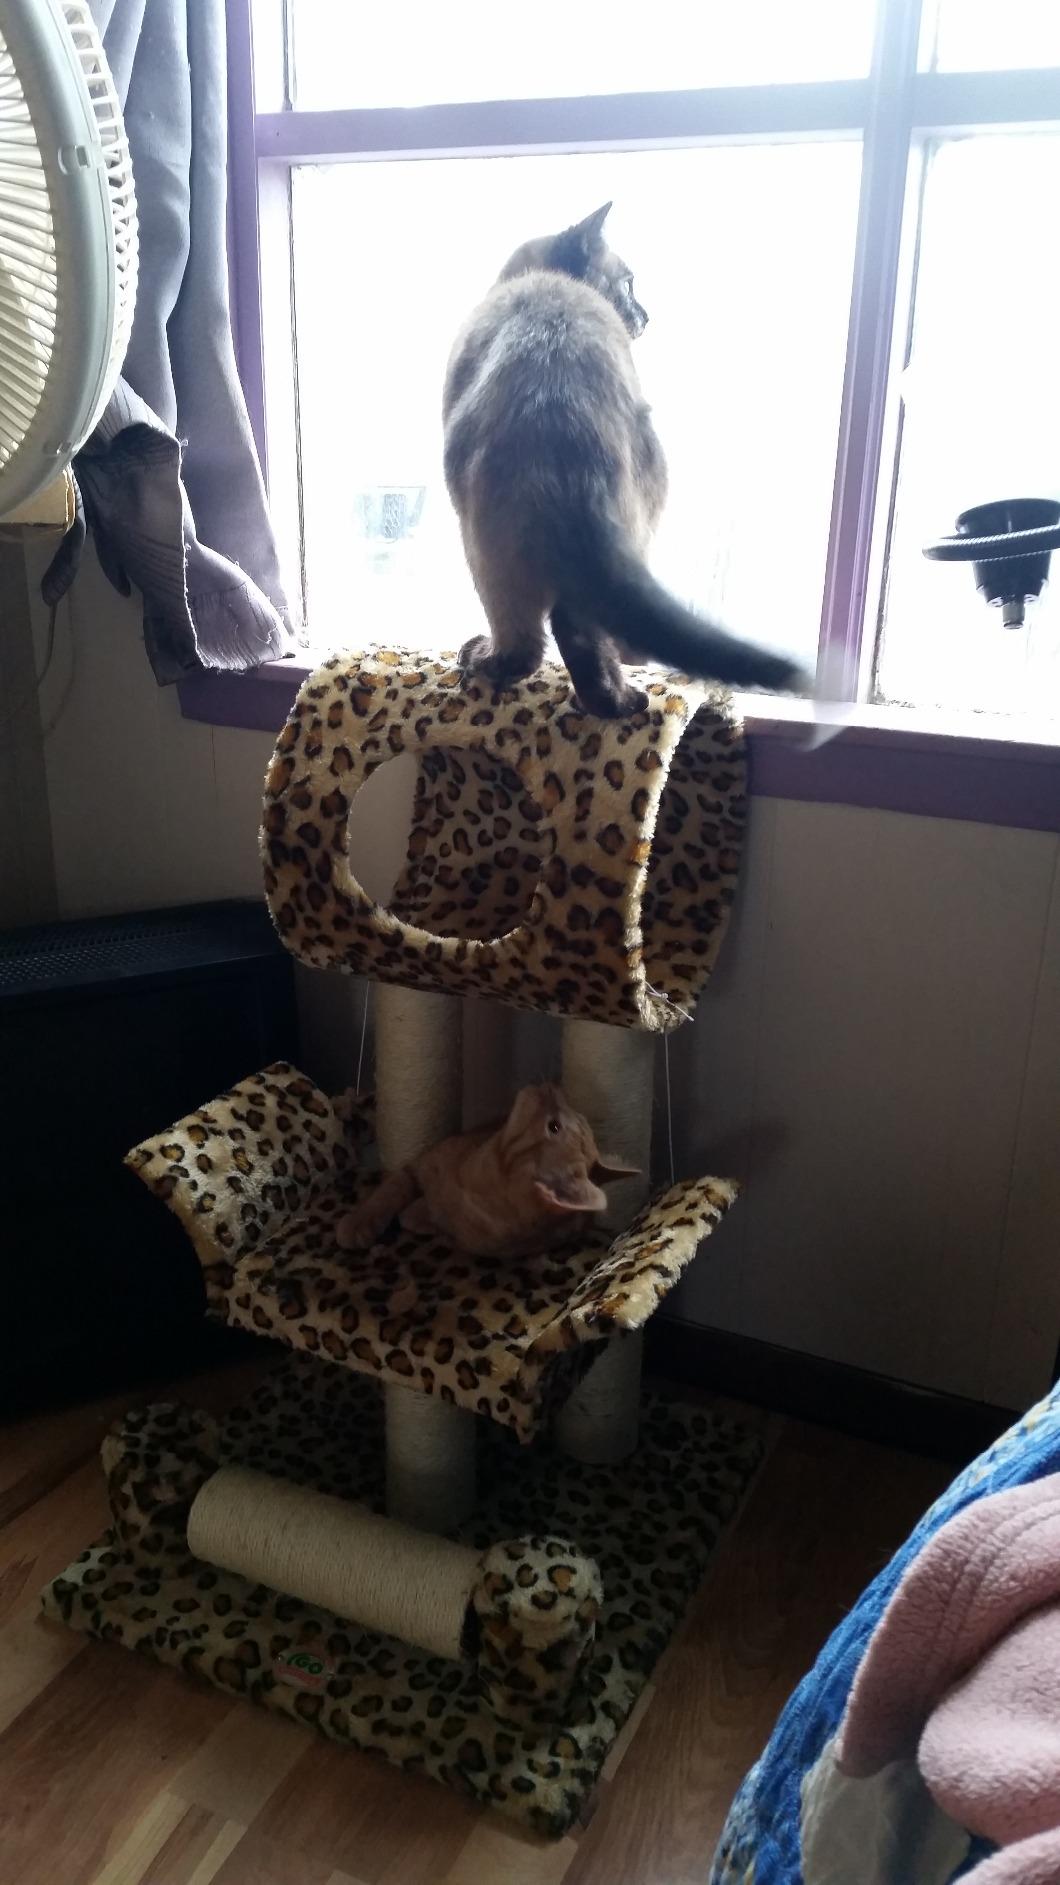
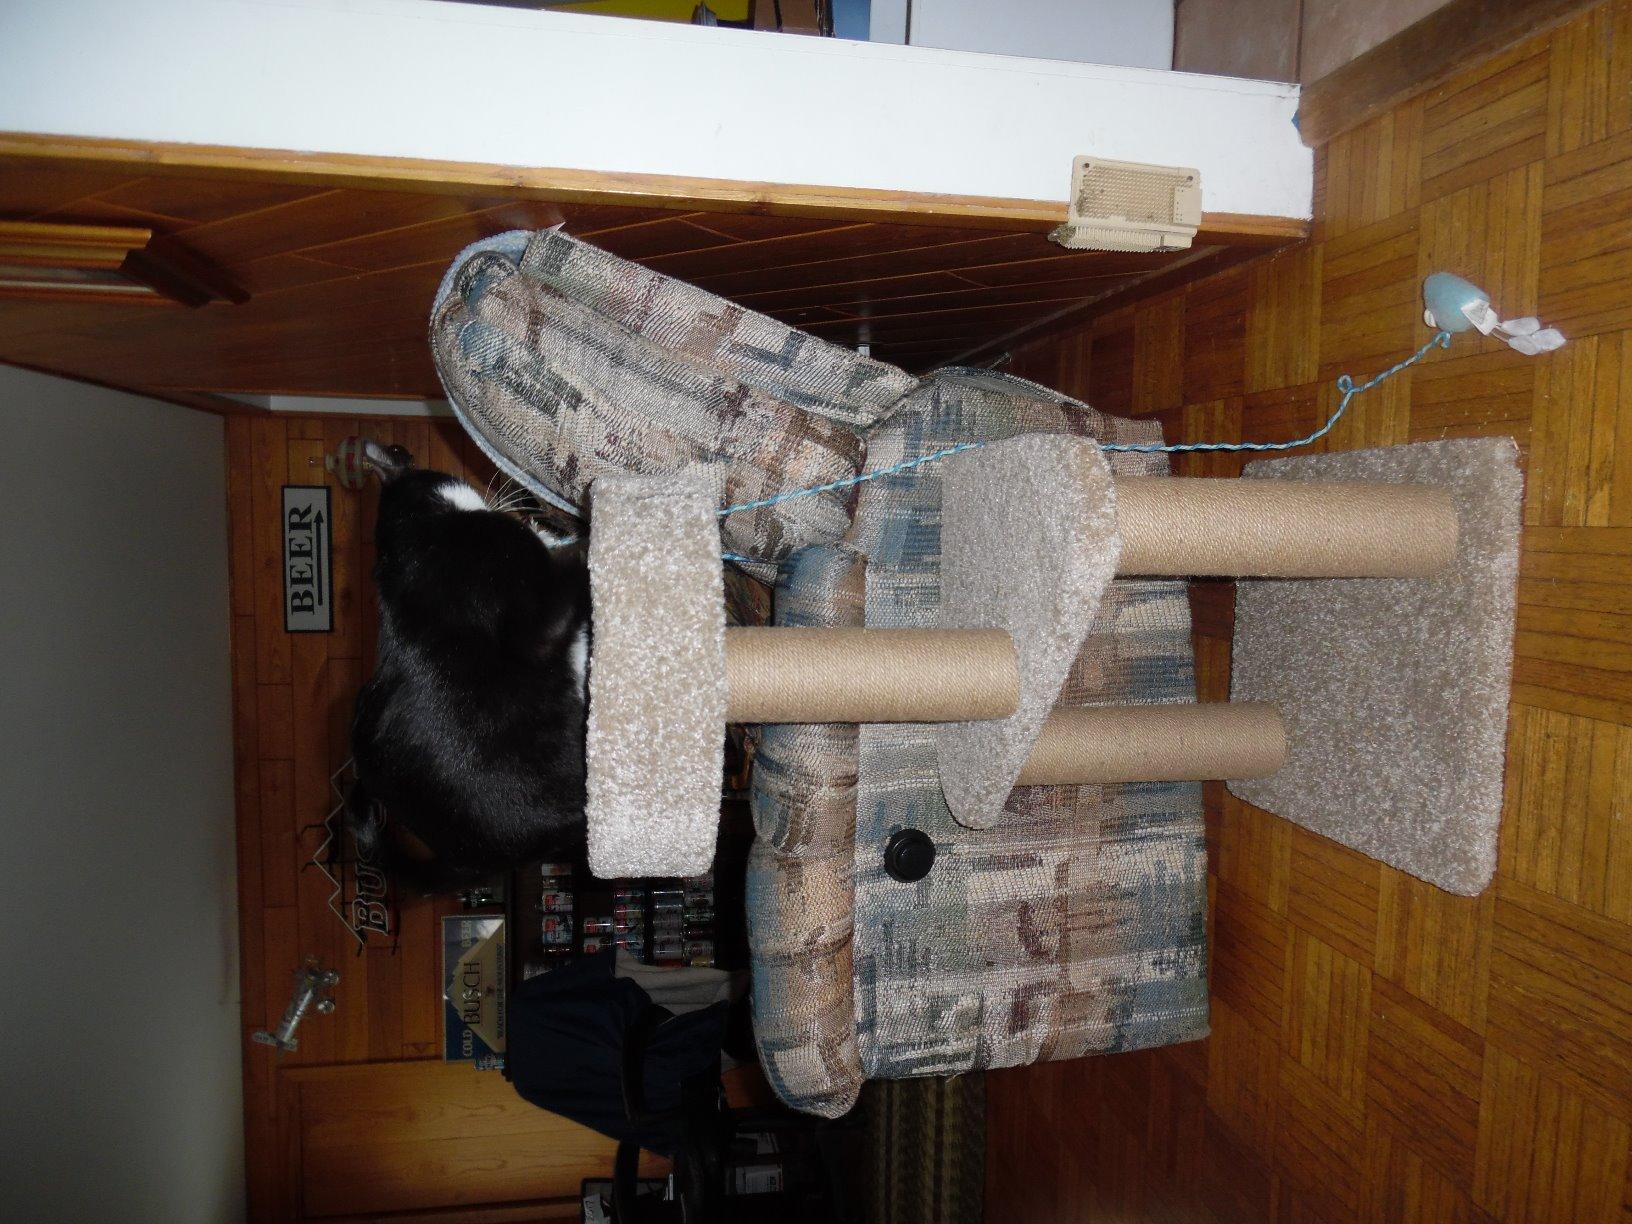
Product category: items_cat tree
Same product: no